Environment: real
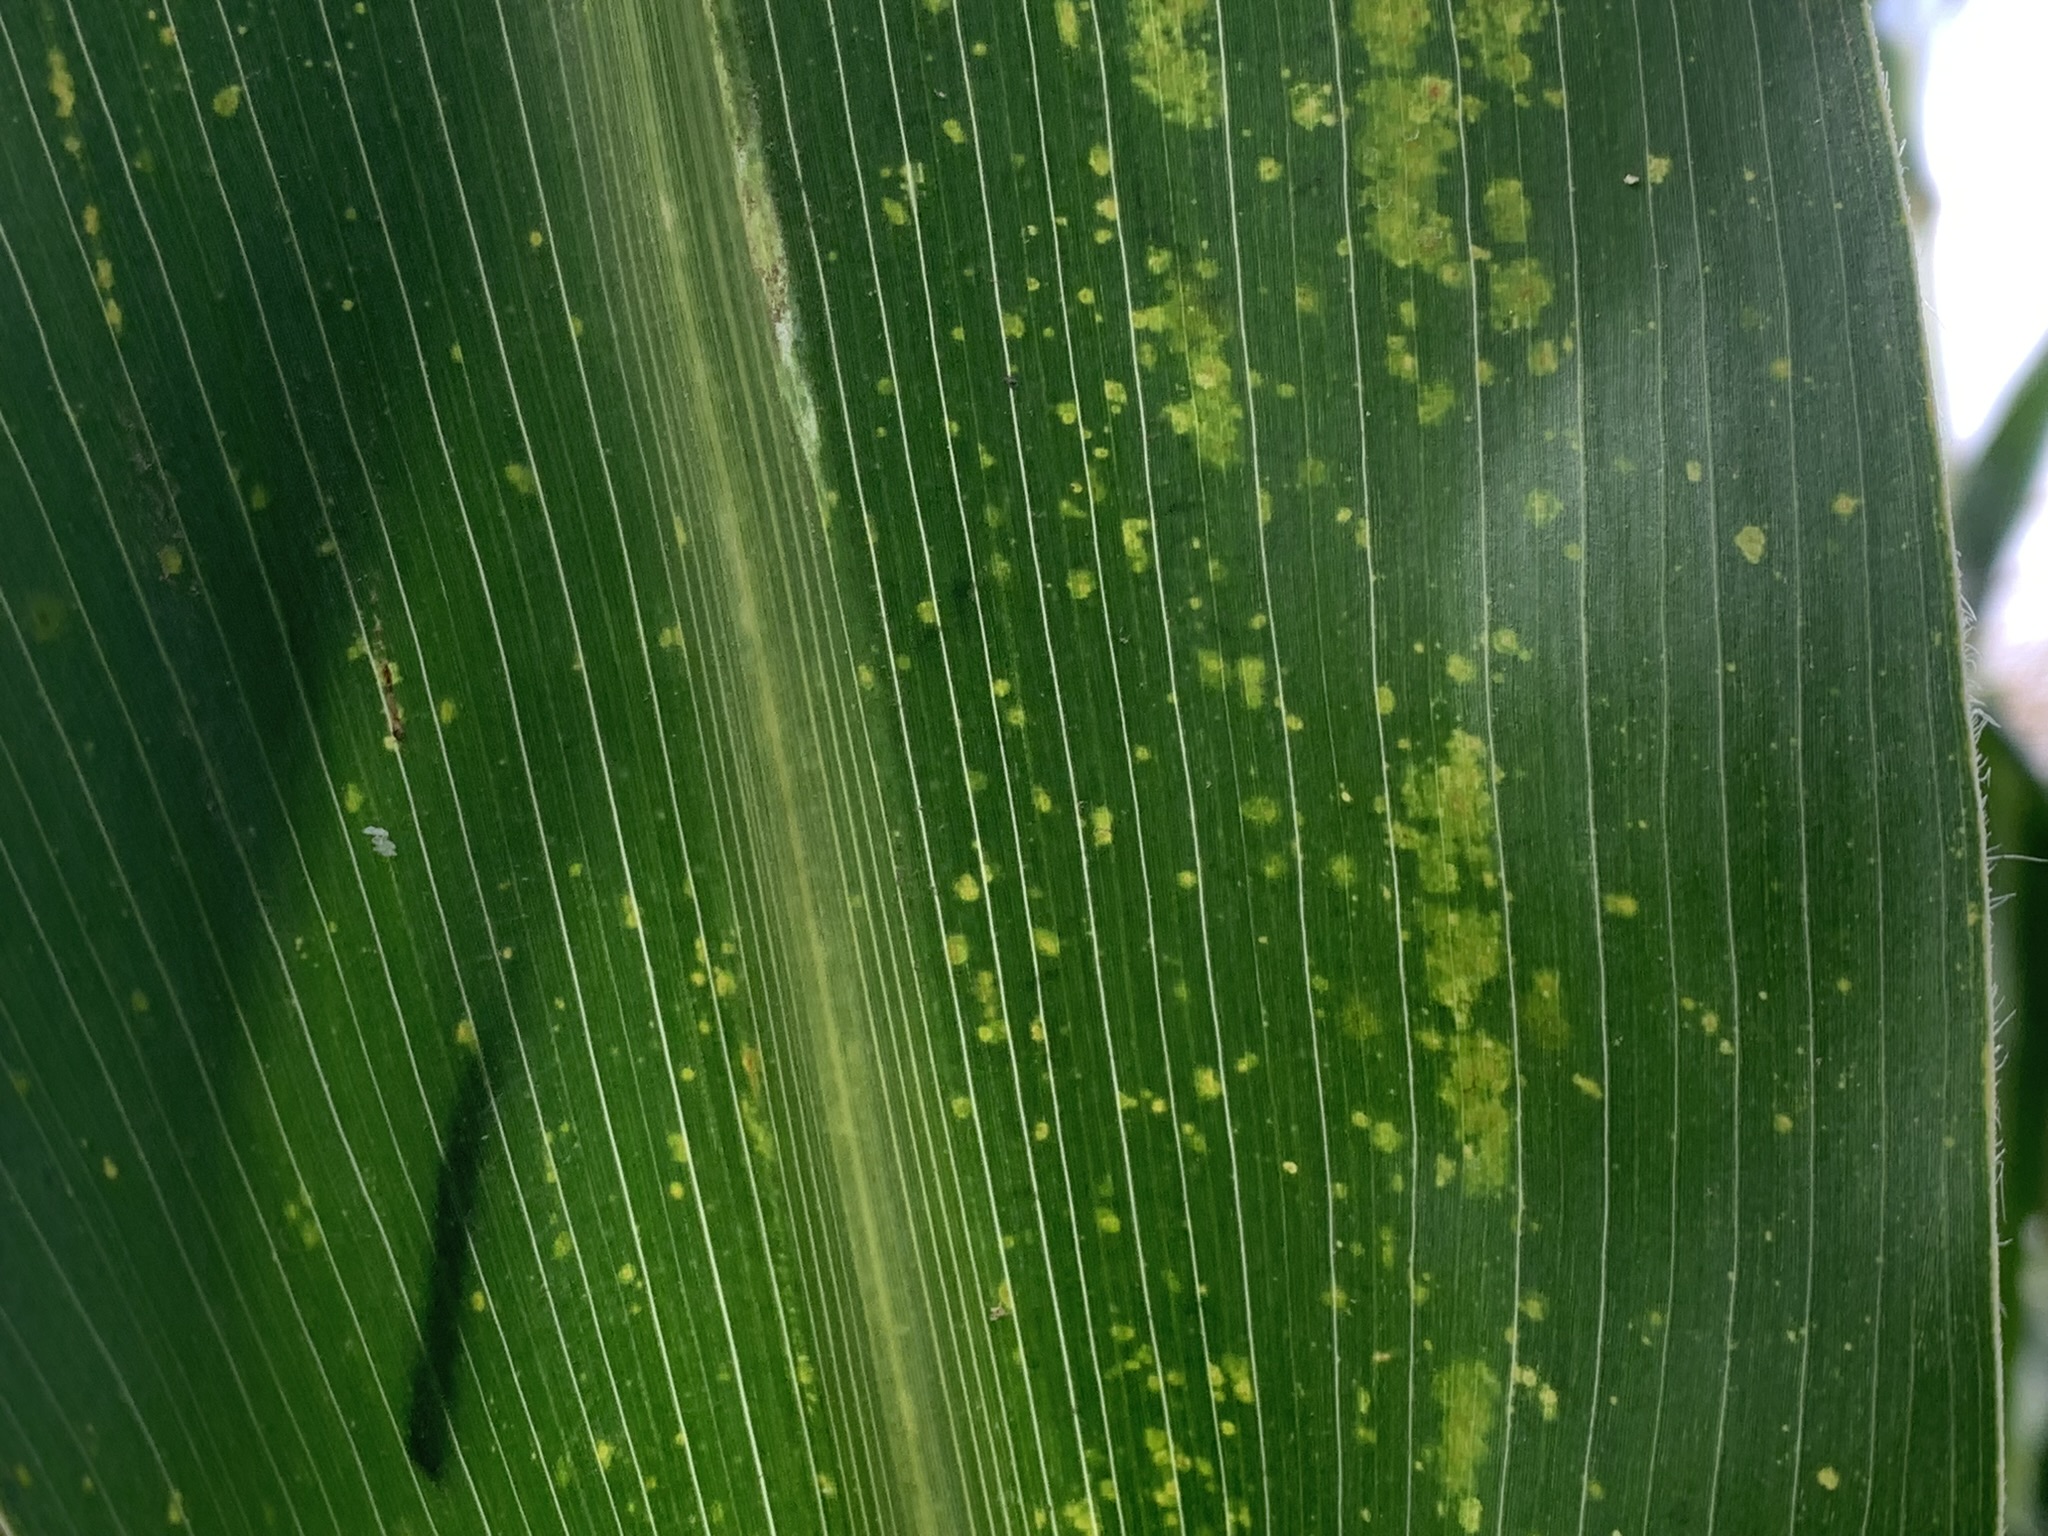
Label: lethal_necrosis